Norman Leto

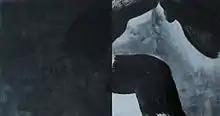
Dog. Painting by Norman Leto

Norman Leto (born August 23, 1980, Bochnia, Poland), birth name Łukasz Banach, is a Polish artist, self-educated in the fields of painting, film, and new media. In 1989, at the age of nine, Banach started to use the computer as a digital drawing tool. At the age of fourteen (1994) he created his first moving pictures using 16-bit computers while also developing "analog" skills with drawing, painting, and traditional animation techniques. At the age of nineteen, long before taking the alias of "Norman Leto", he became friends with the well-known Polish painter Zdzisław Beksiński. The six-year-long friendship was broken by Beksiński’s murder in February 2005. One year later, while living in Kraków, Poland, Banach took the pseudonym of Norman Leto; his debut solo exhibition took place at the Center of Contemporary Art in Warsaw in 2007. The same year he worked with the director Krystian Lupa on "Factory Two", where his job was to prepare video sequences shown during the performance. In 2009 and 2010, Leto was a resident in New York, working on his autobiographical novel “Sailor”; he simultaneously completed a full-length film of the same title. Fully financed by the author, the film was well received at the 10th Era New Horizons Film Festival in Poland (2010), screened as part of the "New Cinema" section. Despite the authors' initial lack of interest in official, external producers or distributors, "Sailor" has been screened worldwide at art-house film festivals and in modern art institutions.